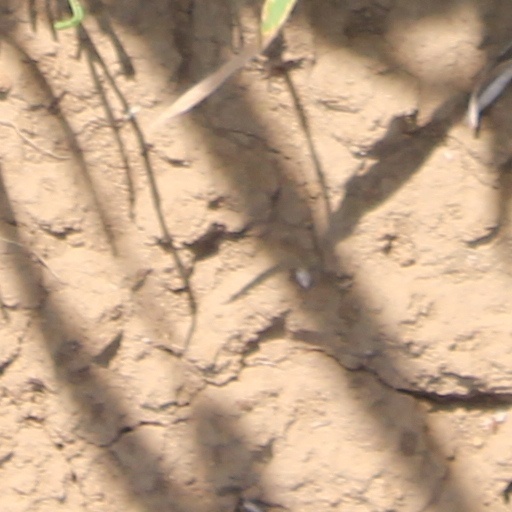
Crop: wheat